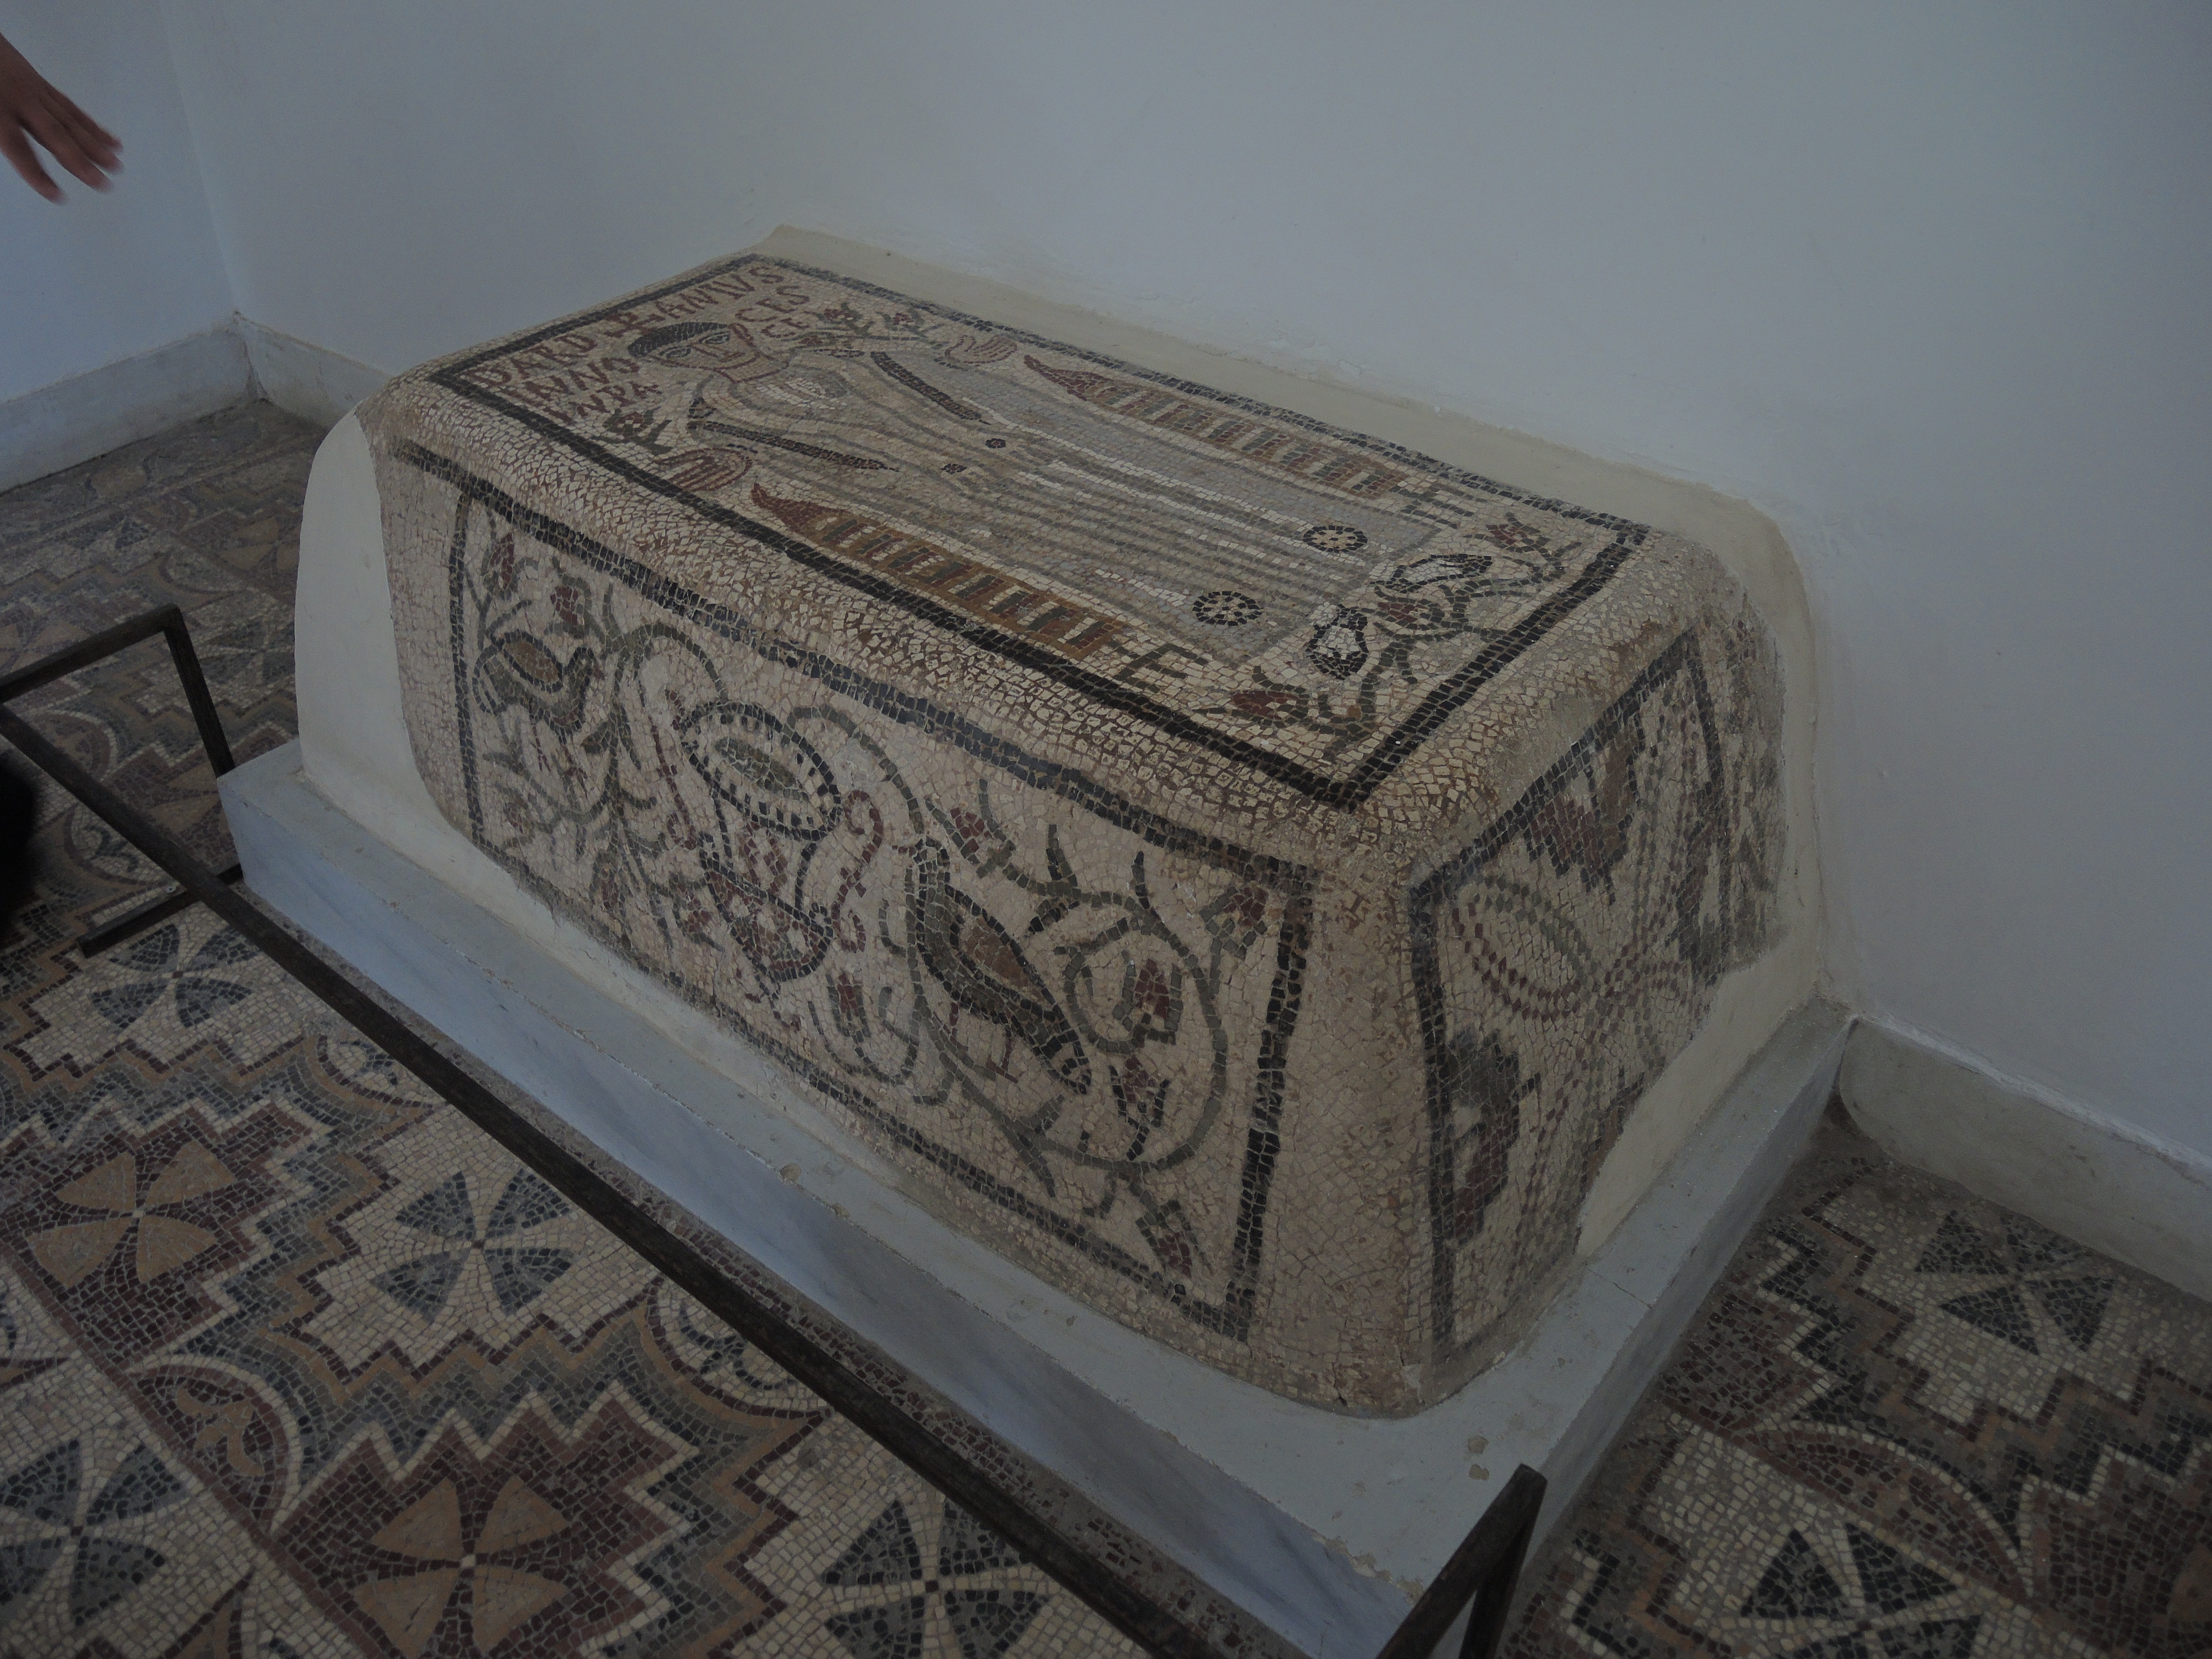
monument, statue, church, gargoyle, sculpture, art, temple, history, roman, relief, site, stone sculpture, ancient history, museum, civilization, excavation, carving, furniture